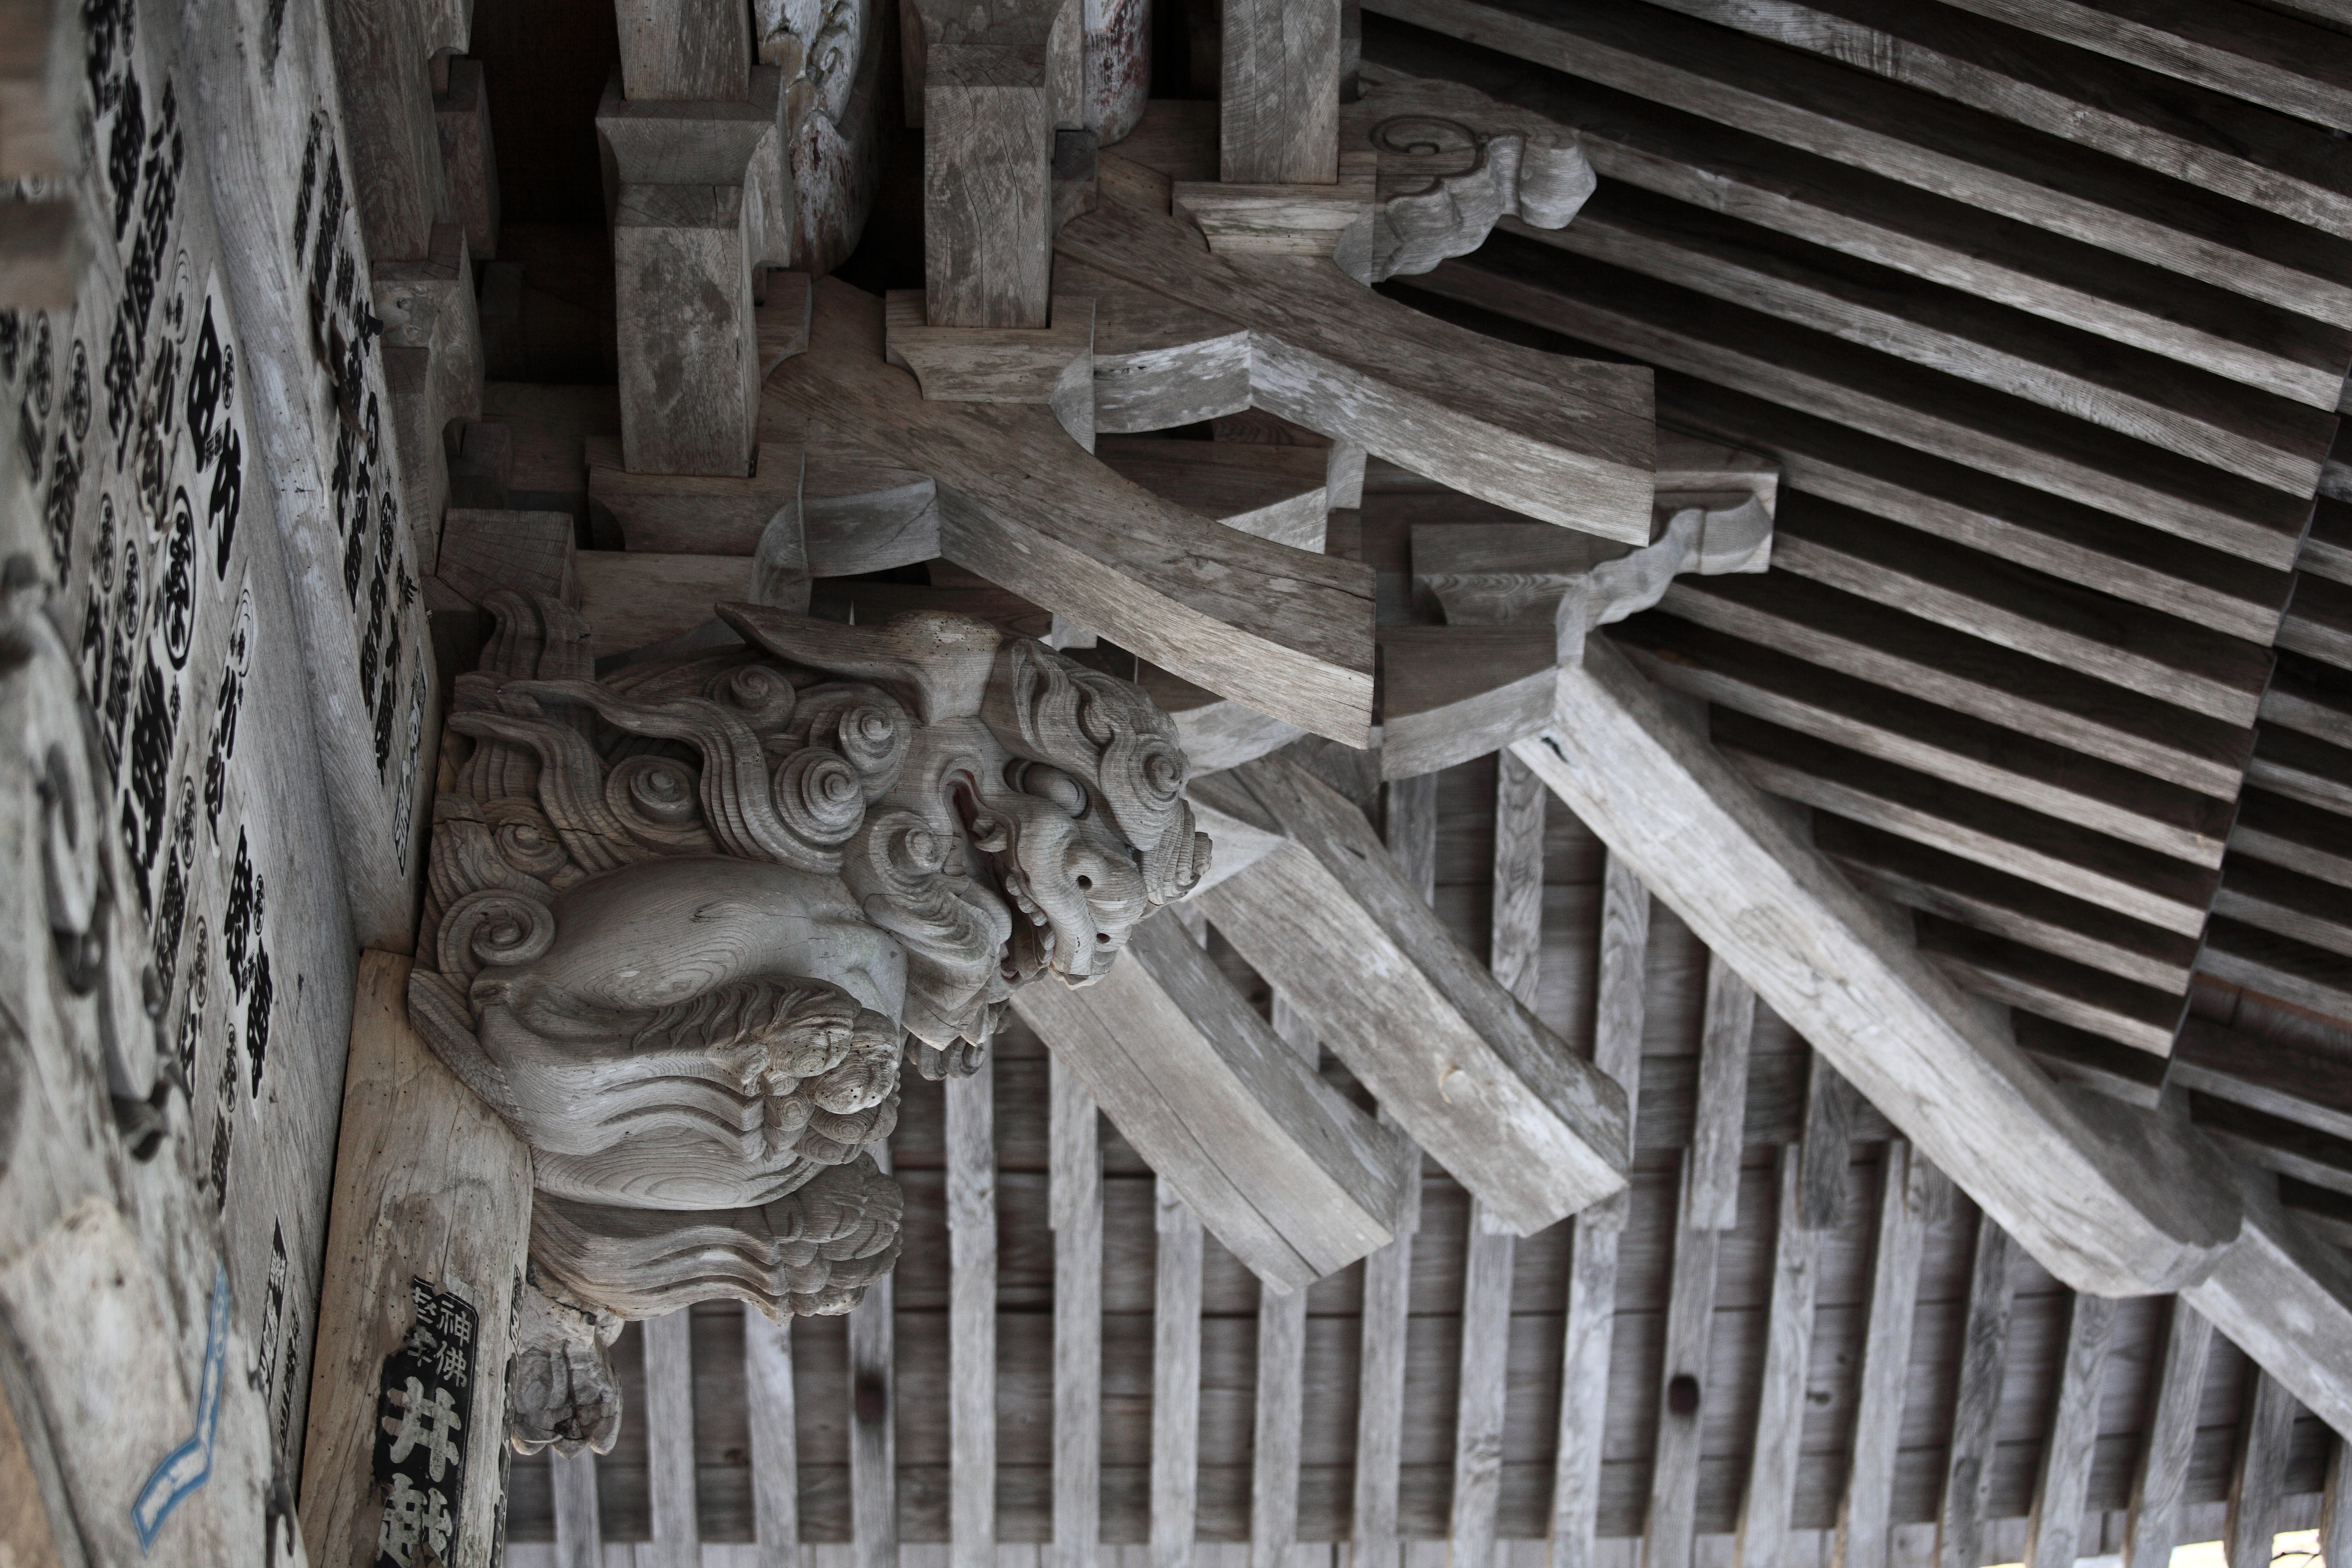
architecture, structure, wood, column, high, facade, gate, sculpture, religious, art, temple, japanese, shrine, 5d, style, hires, carving, markii, traditional, hi, res, resolution, gunma, takasaki, harunajinja, stone carving, ancient history